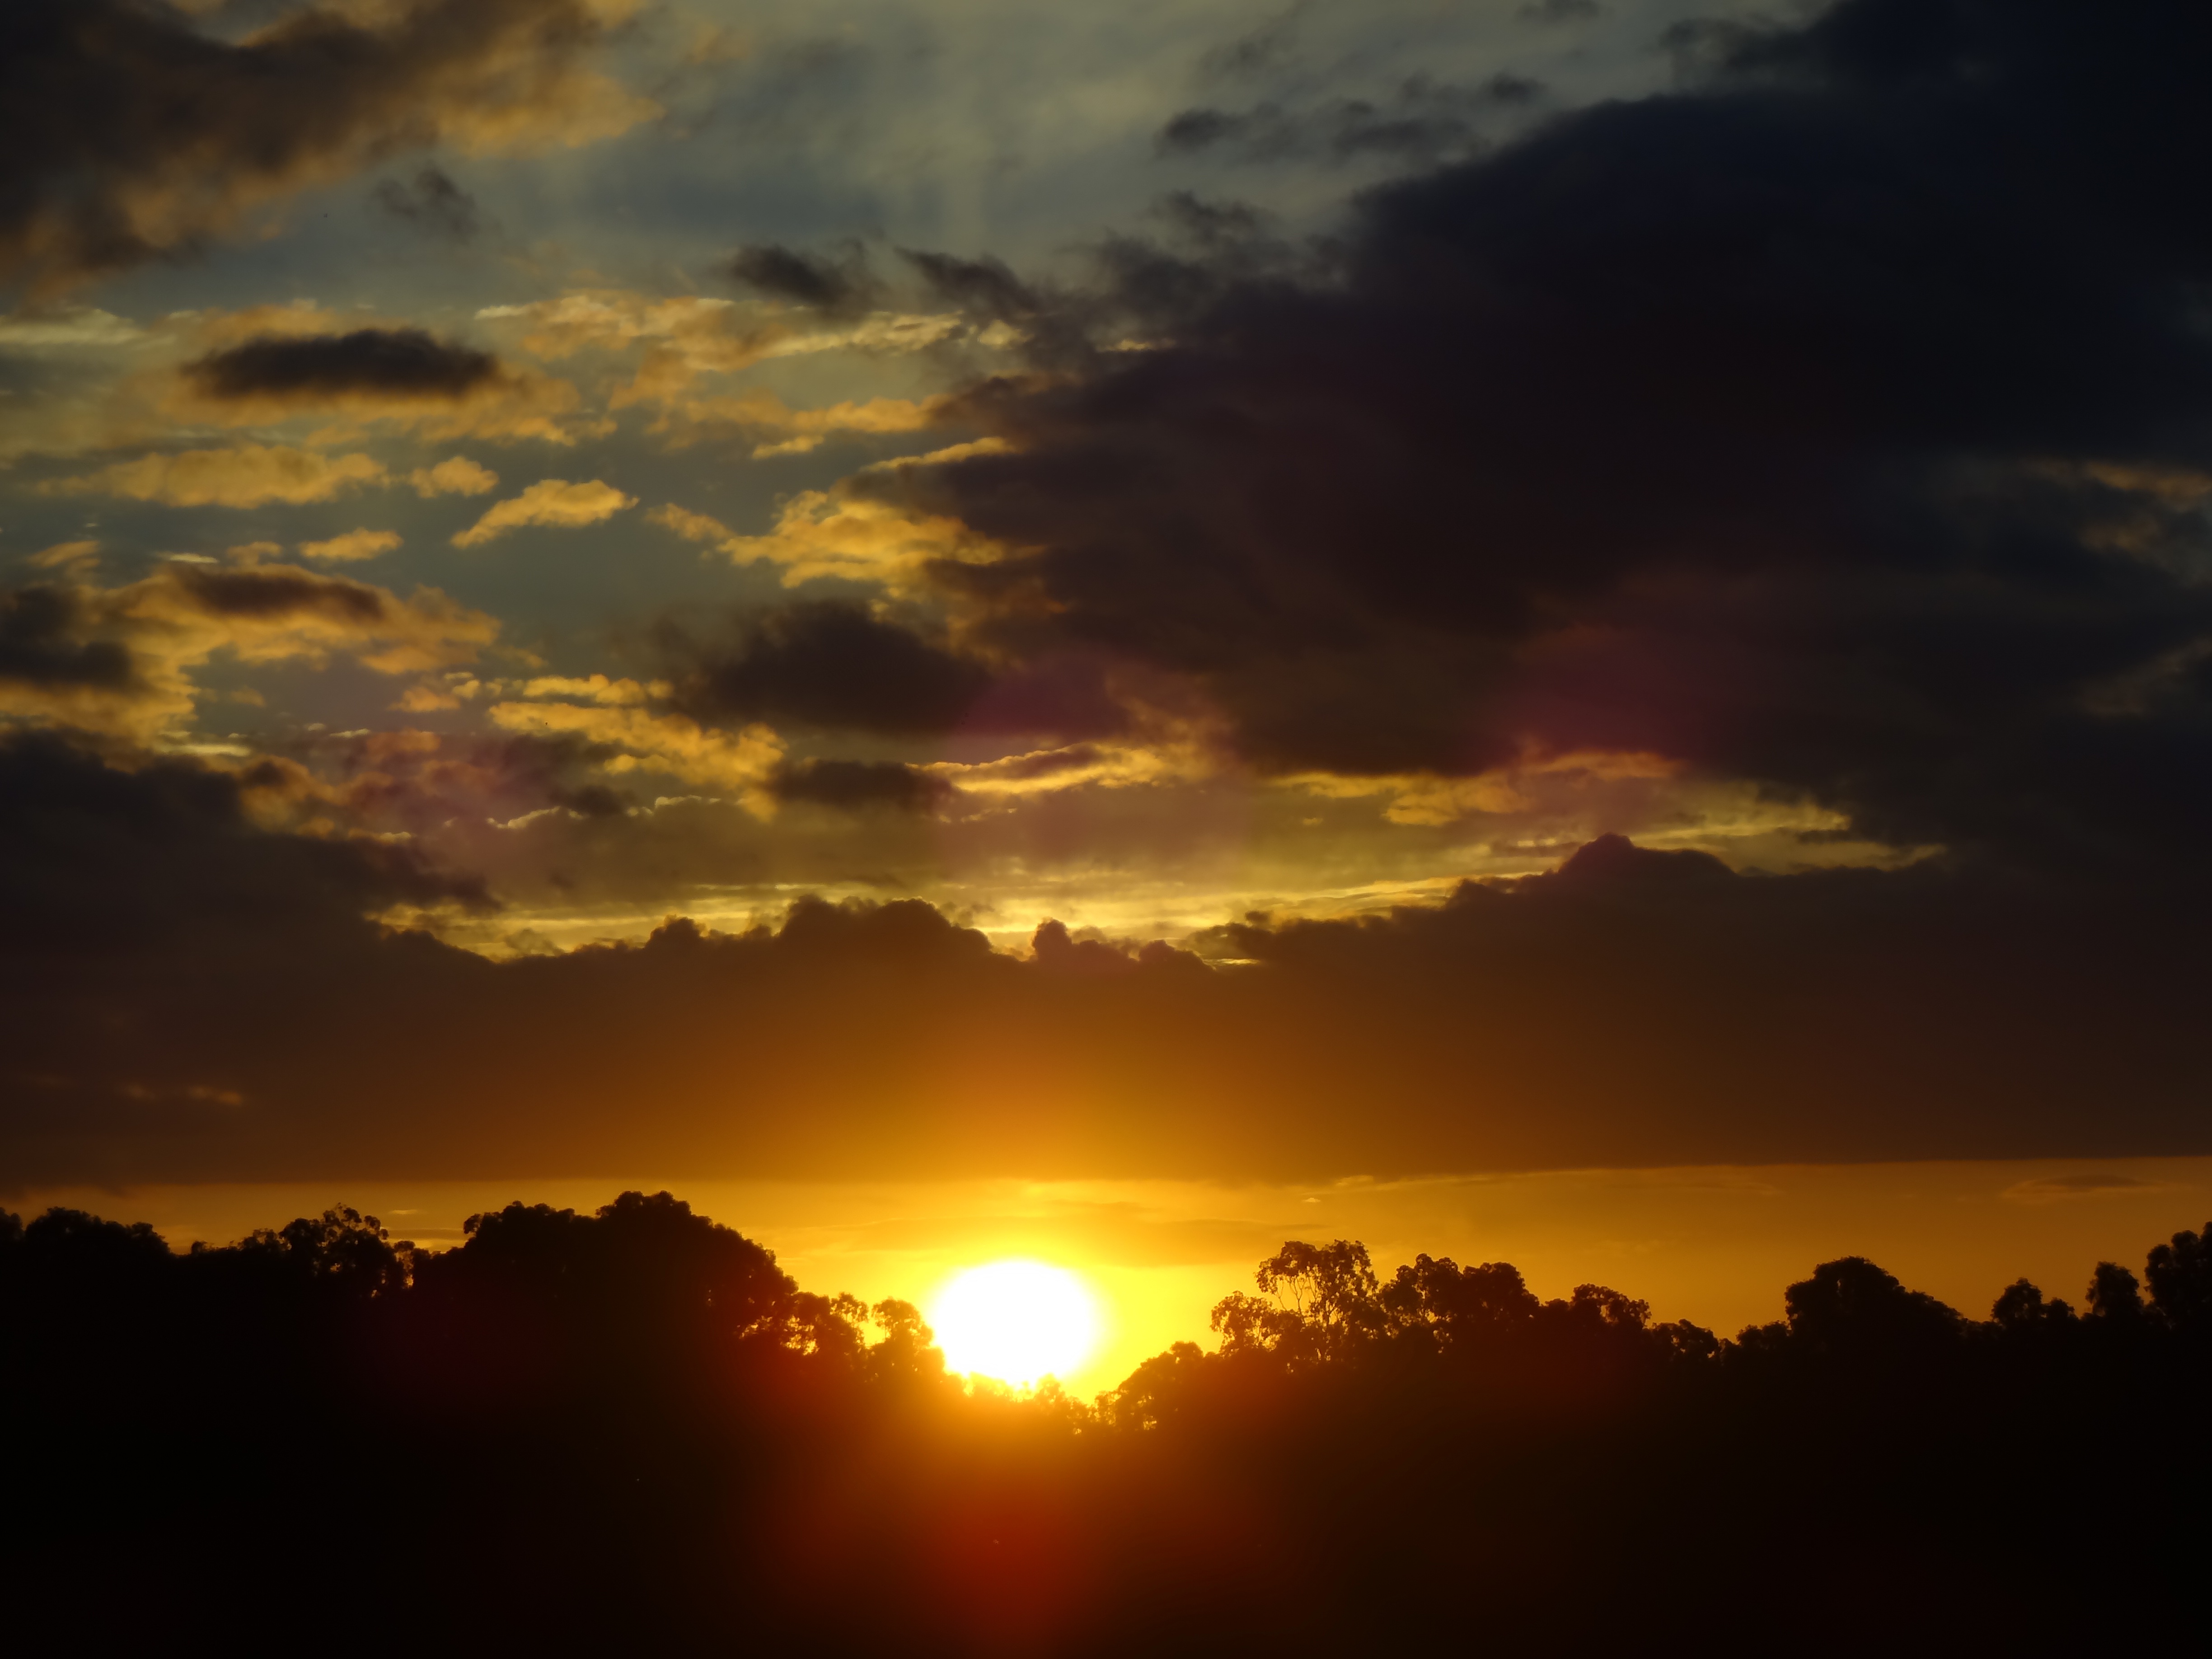
horizon, cloud, sky, sun, sunrise, sunset, sunlight, morning, dawn, atmosphere, dusk, evening, natural, clouds, gold, hope, beauty, rays, afternoon, afterglow, end of the day, red sky at morning